Israeli cuisine

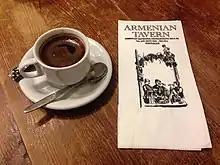
Turkish-style coffee in Jerusalem

Chili-based hot sauces are prominent in Israeli food, and are based on green or red chili peppers. They are served with appetizers, "felafel", casseroles and grilled meats, and are blended with "hummus" and "tahina". Although originating primarily from North African and Yemenite immigrants, these hot sauces are now widely consumed.